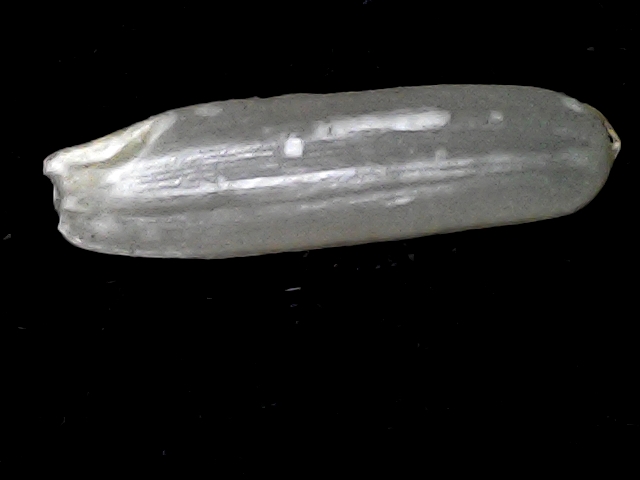
Rice variety: BD57